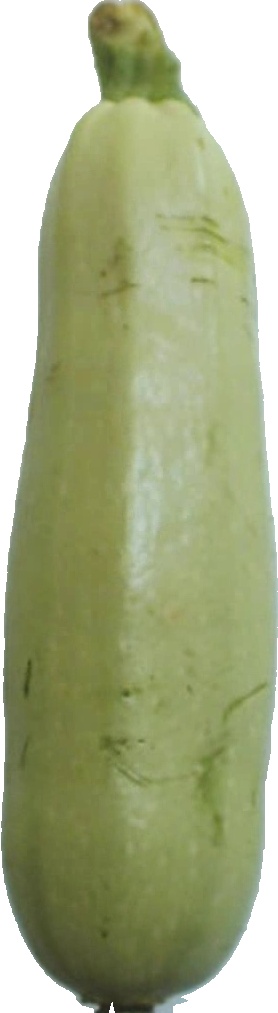
Label: zucchini_1